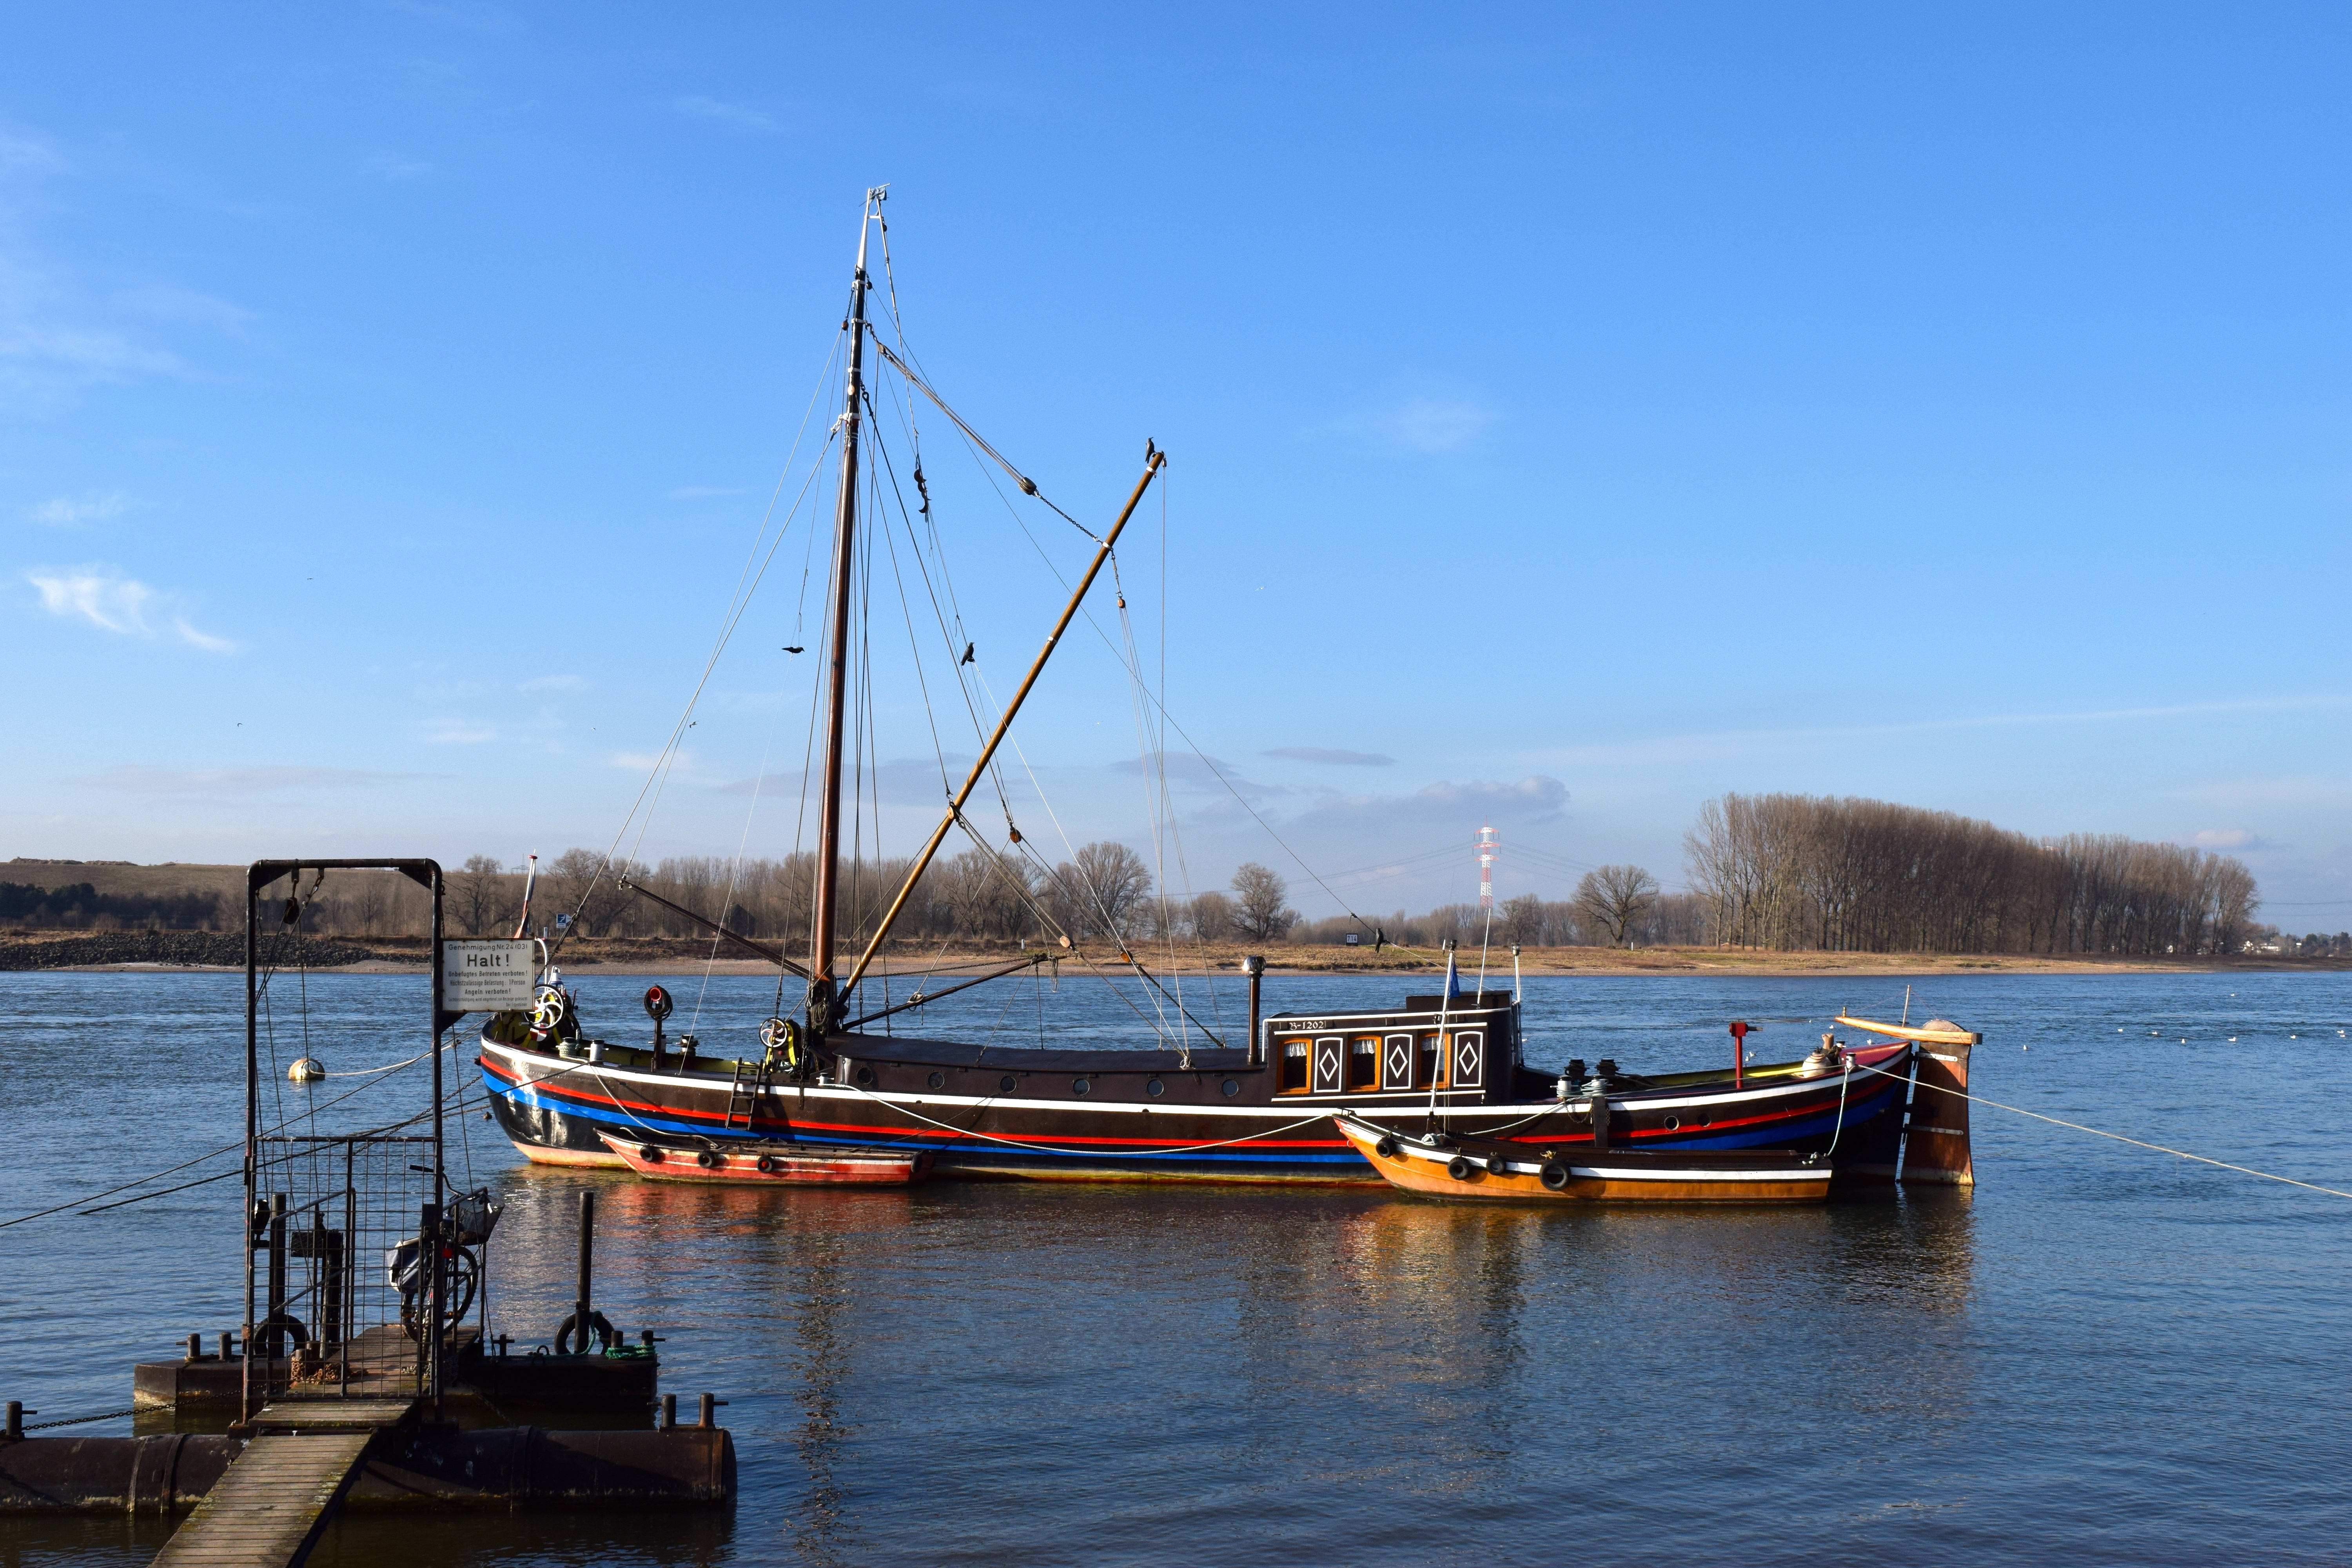
sea, coast, water, dock, boat, river, vehicle, mast, bay, harbor, blue, marina, sailboat, boating, sail, shipping, watercraft, sailing boat, rhine, fishing vessel, rhine ship, monheim